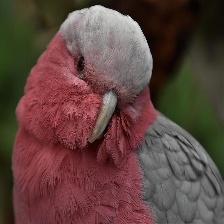
Species: ROSE BREASTED COCKATOO
Scientific name: EOLOPHUS ROSEICAPILLA
ImageNet parent category: sulphur-crested_cockatoo